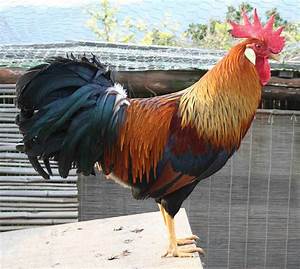
Label: chicken